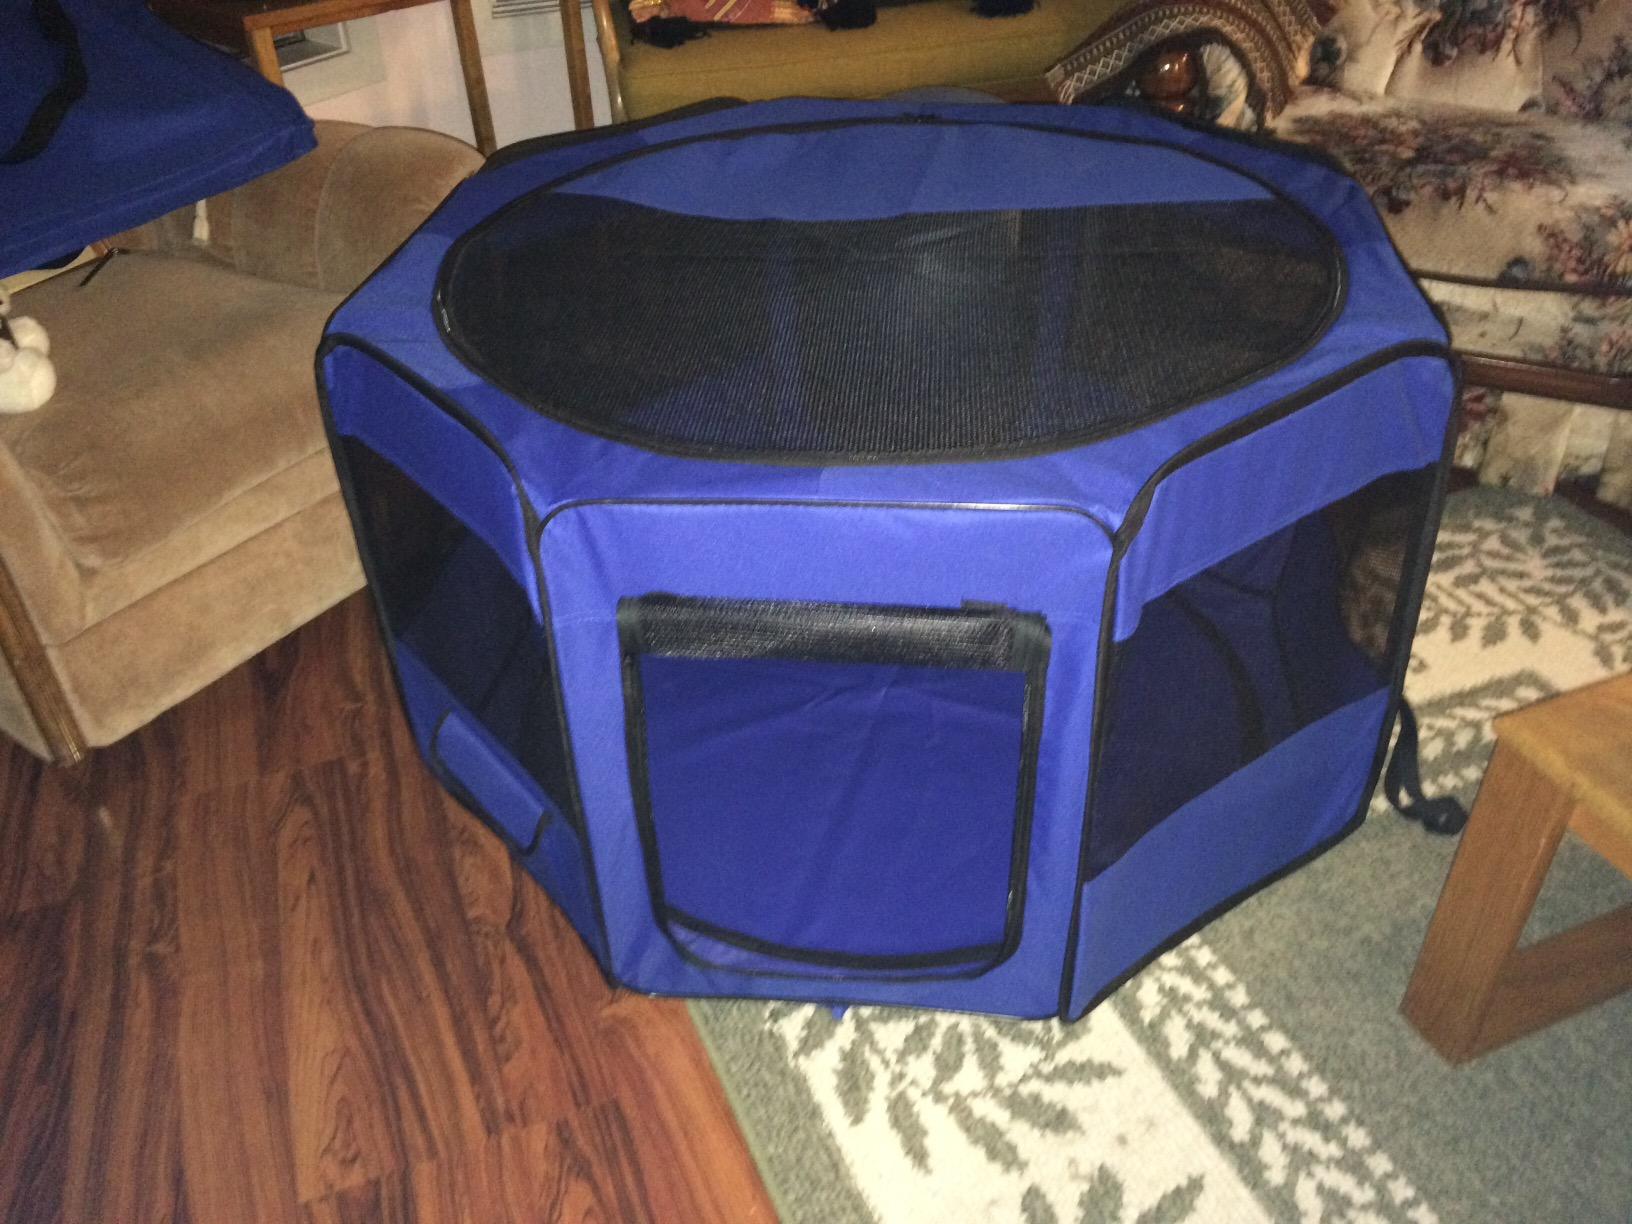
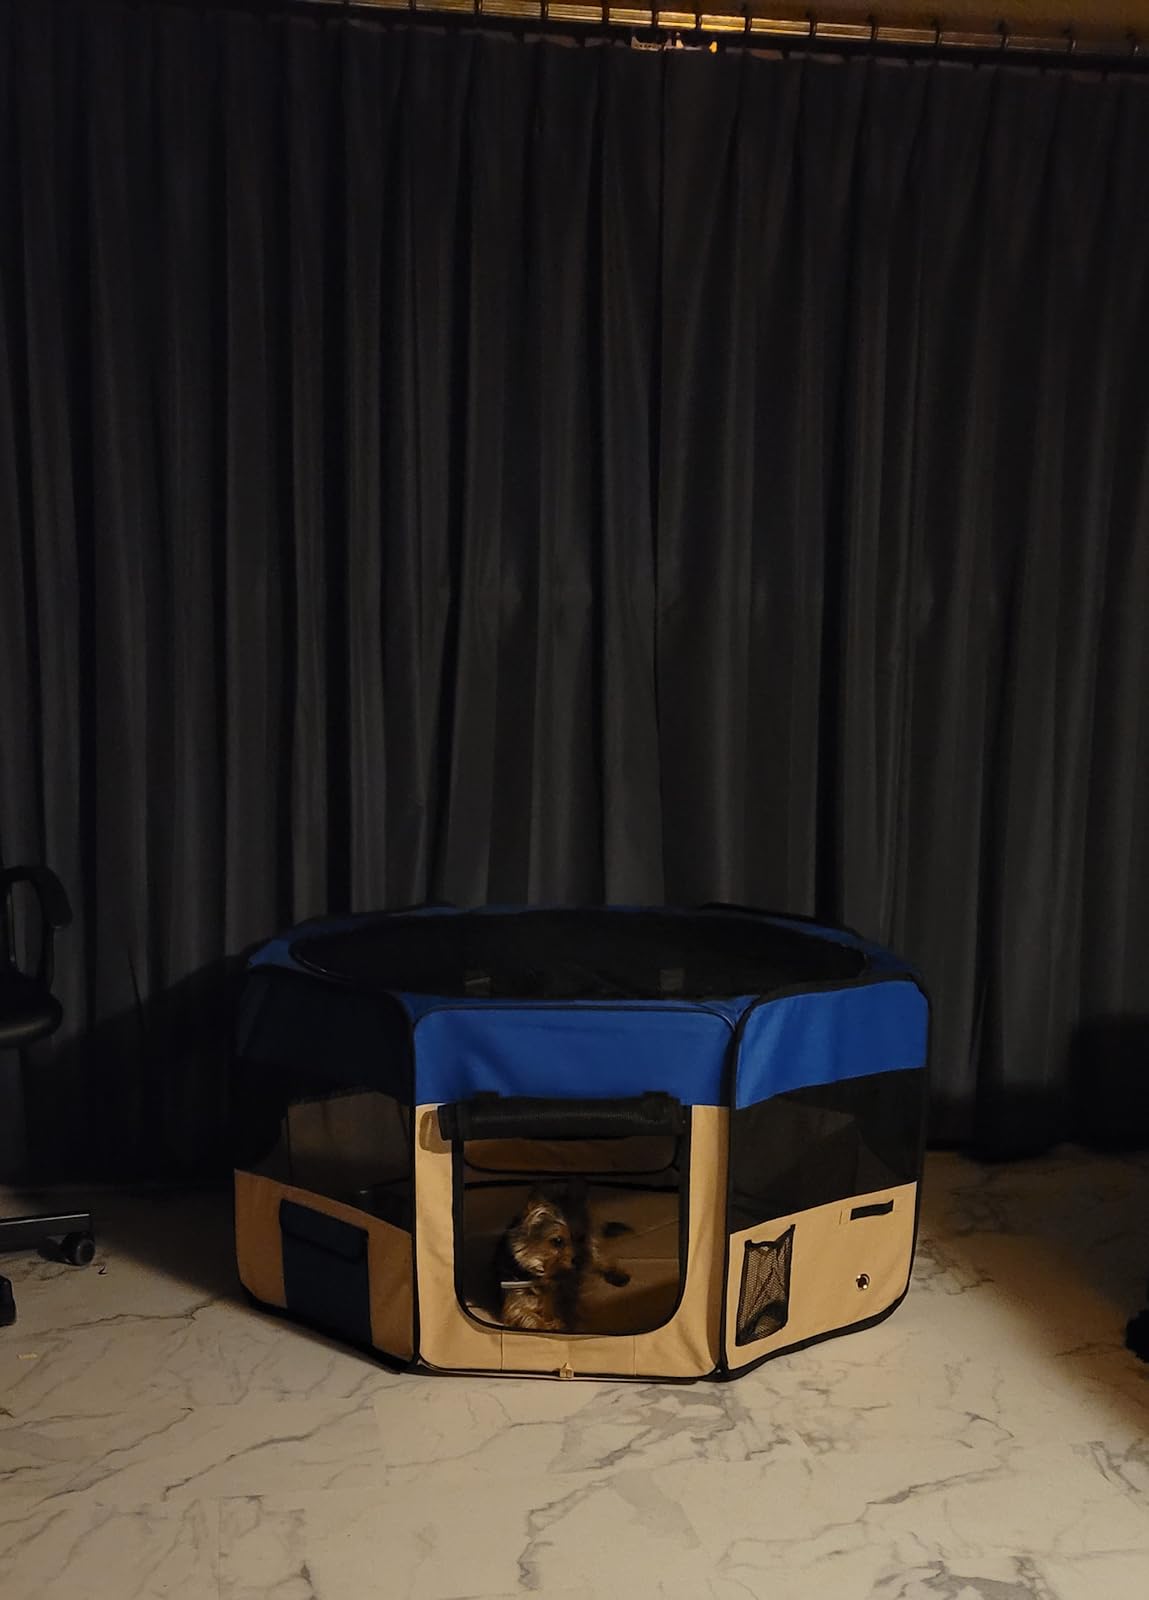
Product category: items_kennel
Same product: no